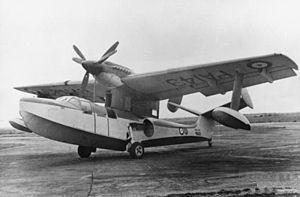
Le Supermarine type 381 Seagull était un hydravion à coque monomoteur monoplan, conçu pendant la Seconde Guerre mondiale par Supermarine pour équiper la Royal Navy et la Royal Air Force. Deux prototypes furent terminés mais le projet ne déboucha pas sur une production en série.